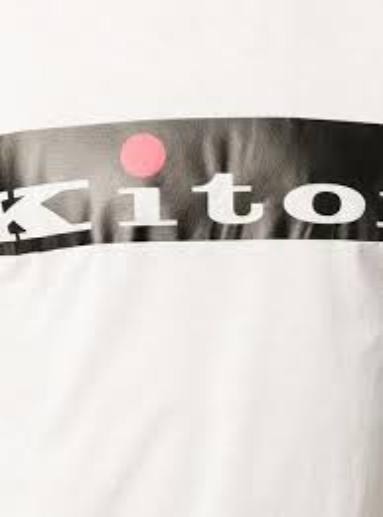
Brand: Kiton
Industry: Clothes